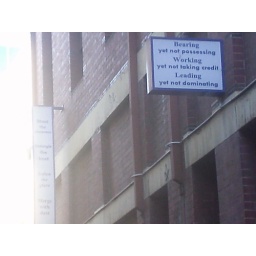
How to live in street sign